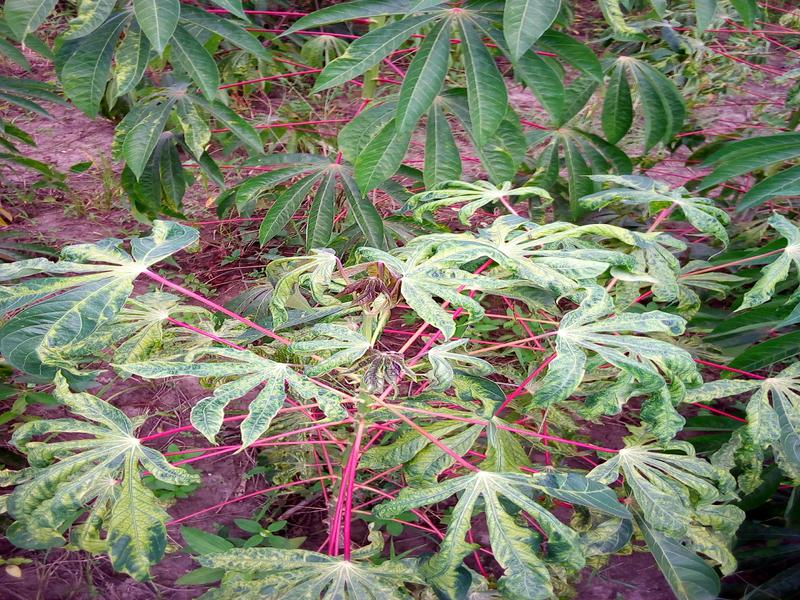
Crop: cassava
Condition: mosaic_disease